Paratheria (mammals)

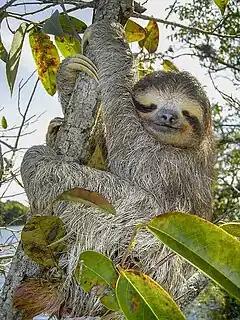
The term "Paratheria" was proposed as a result of the hypothesis that edentates, such as this brown-throated sloth ("Bradypus variegatus"), are distinct from other placental mammals.

Paratheria is an obsolete term for a taxonomic group including the xenarthran mammals (sloths, anteaters, and armadillos) and various groups thought to be related to them. It was proposed by Oldfield Thomas in 1887 to set apart the sloths, anteaters, armadillos, and pangolins, usually classified as placentals, from both marsupial and placental mammals, an arrangement that received little support from other workers. When teeth of the extinct gondwanathere mammals were first discovered in Argentina in the 1980s, they were thought to be related to xenarthrans, leading to renewed attention for the hypothesis that xenarthrans are not placentals. However, by the early 1990s, gondwanatheres were shown to be unrelated to xenarthrans, and xenarthrans are still considered to be placentals.